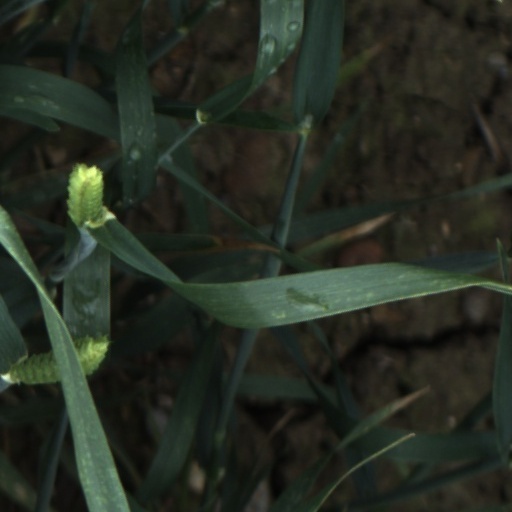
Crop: wheat